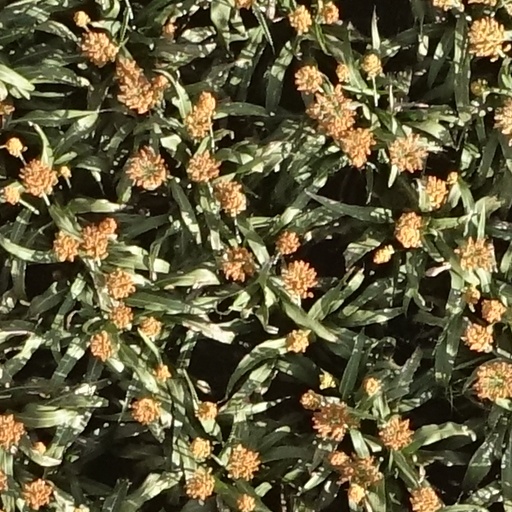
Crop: sorghum